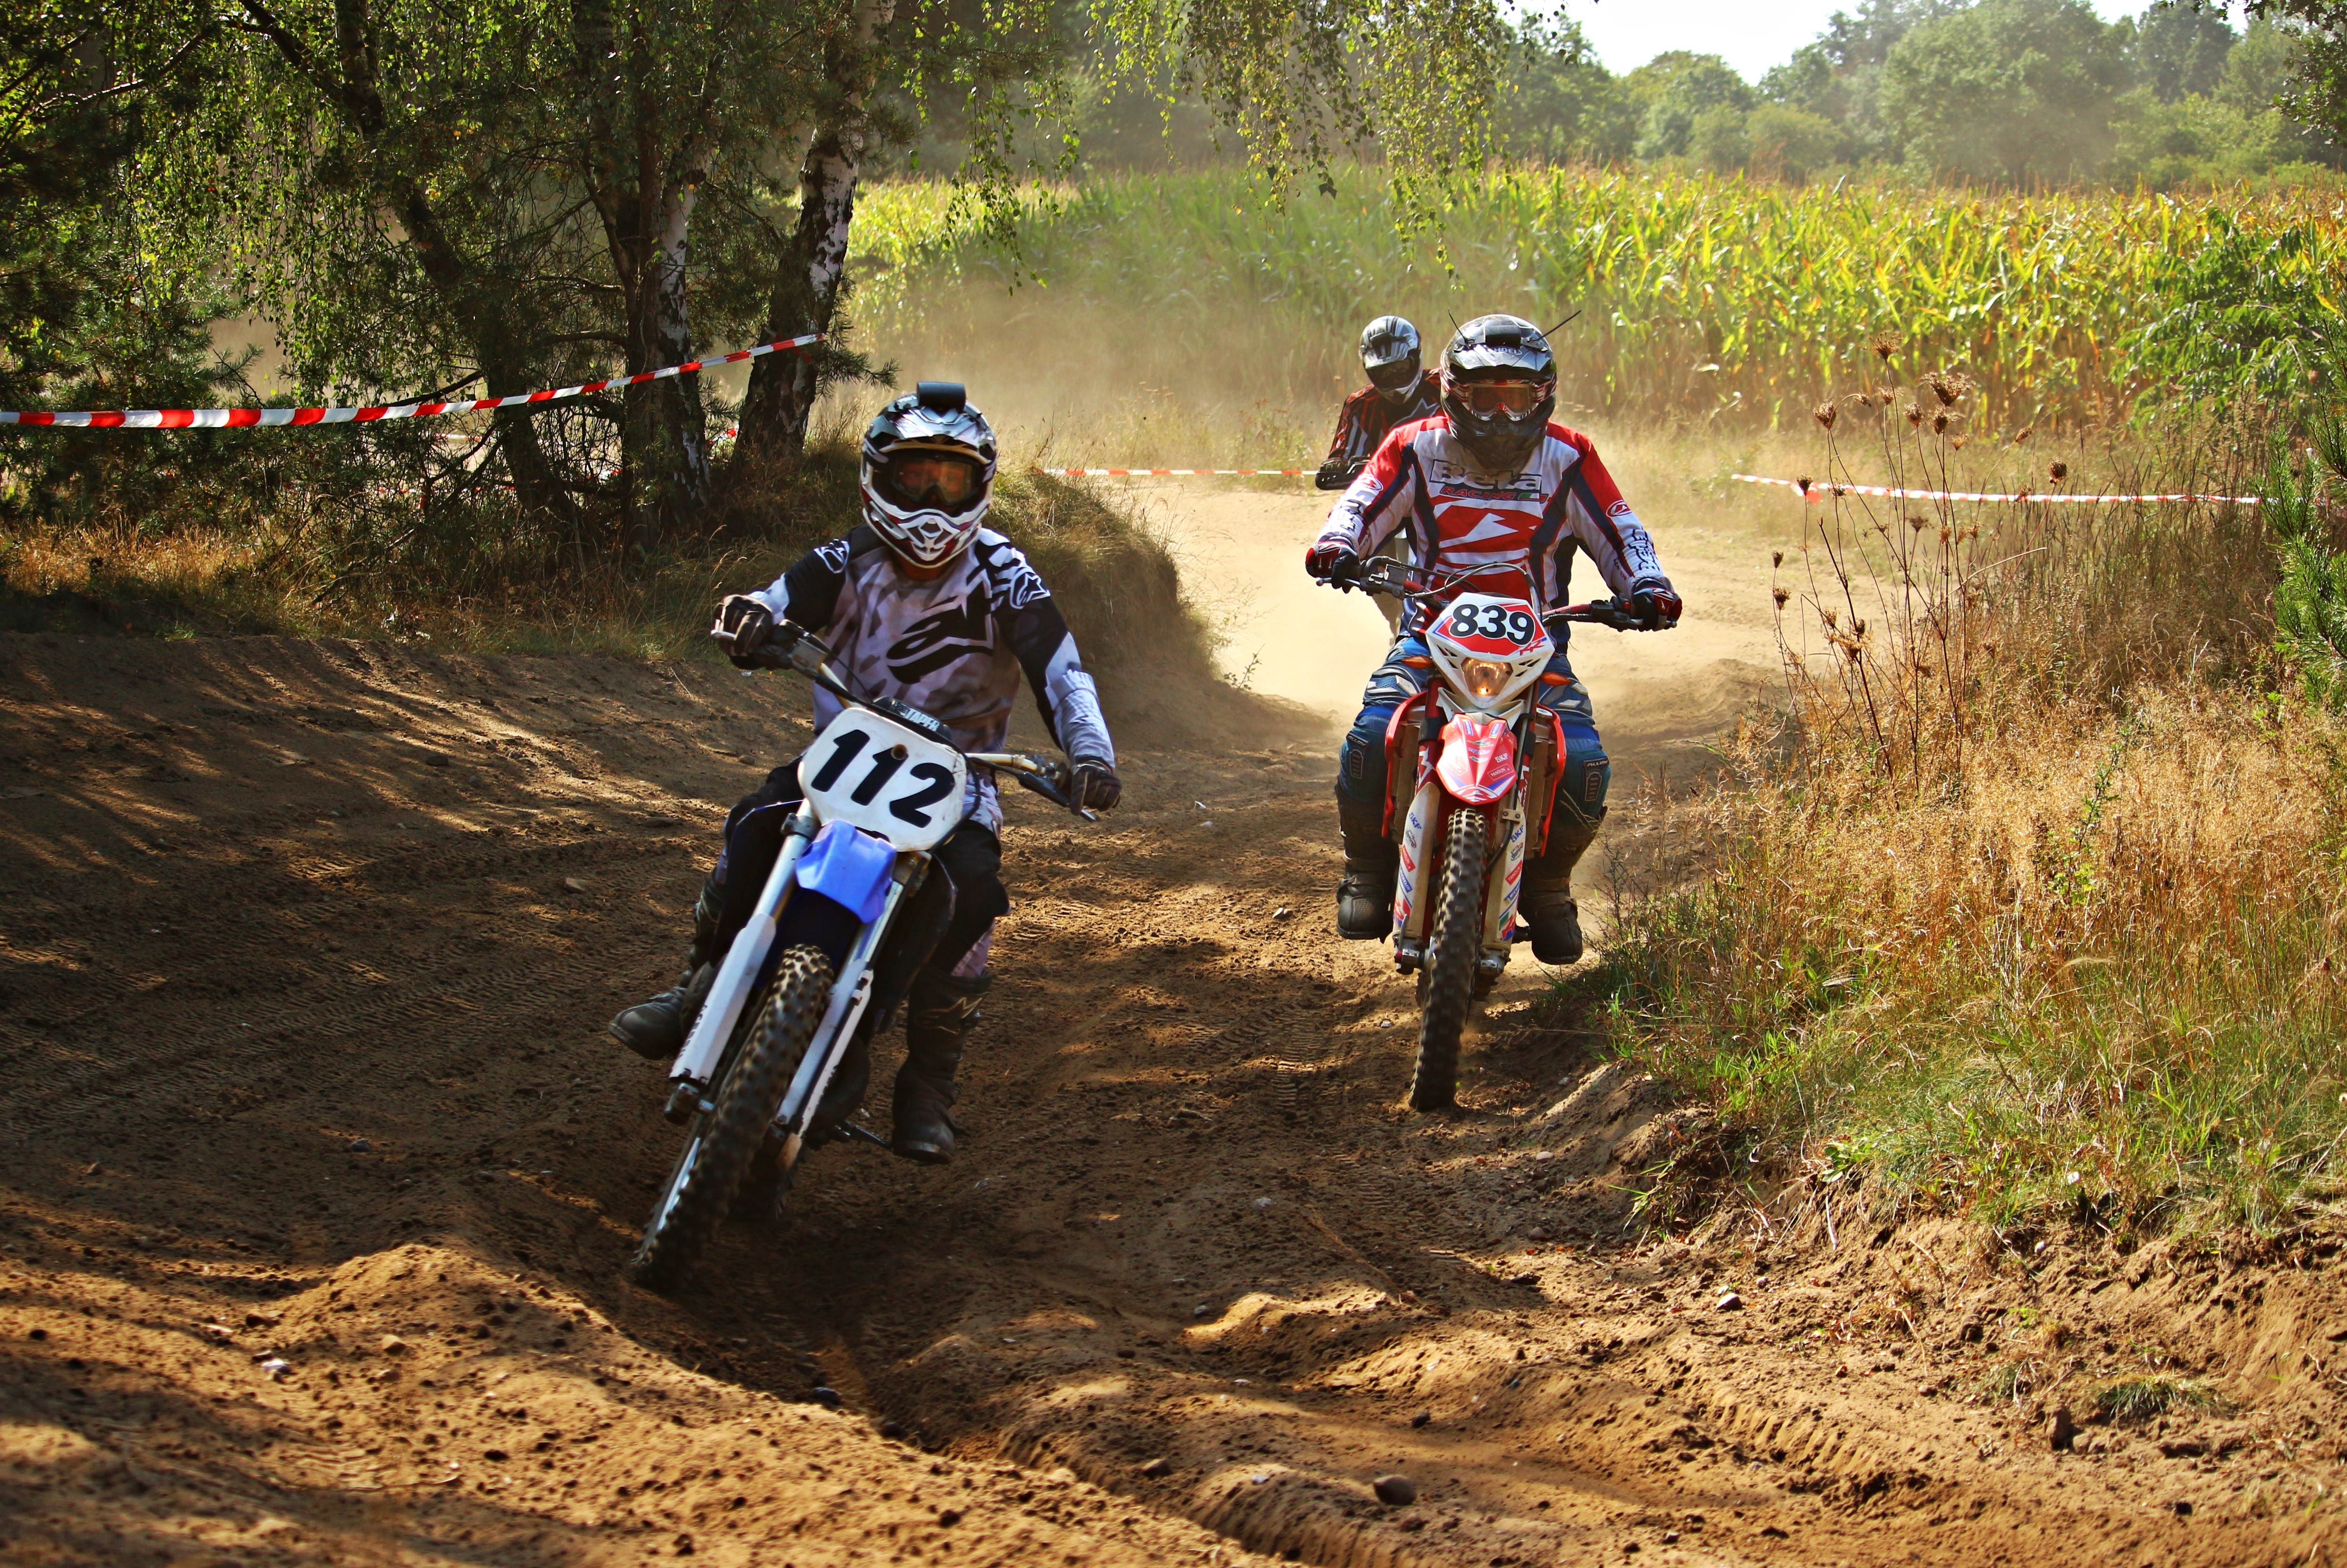
sand, bicycle, vehicle, motorcycle, motocross, soil, cross, extreme sport, race, sports, racing, motorsport, enduro, mountain biking, motocross ride, motorcycle sport, motor racing, motorcycle racing, cycle sport, downhill mountain biking, off roading, endurocross